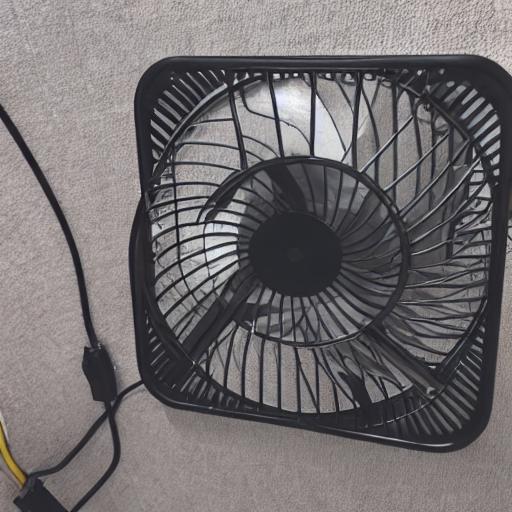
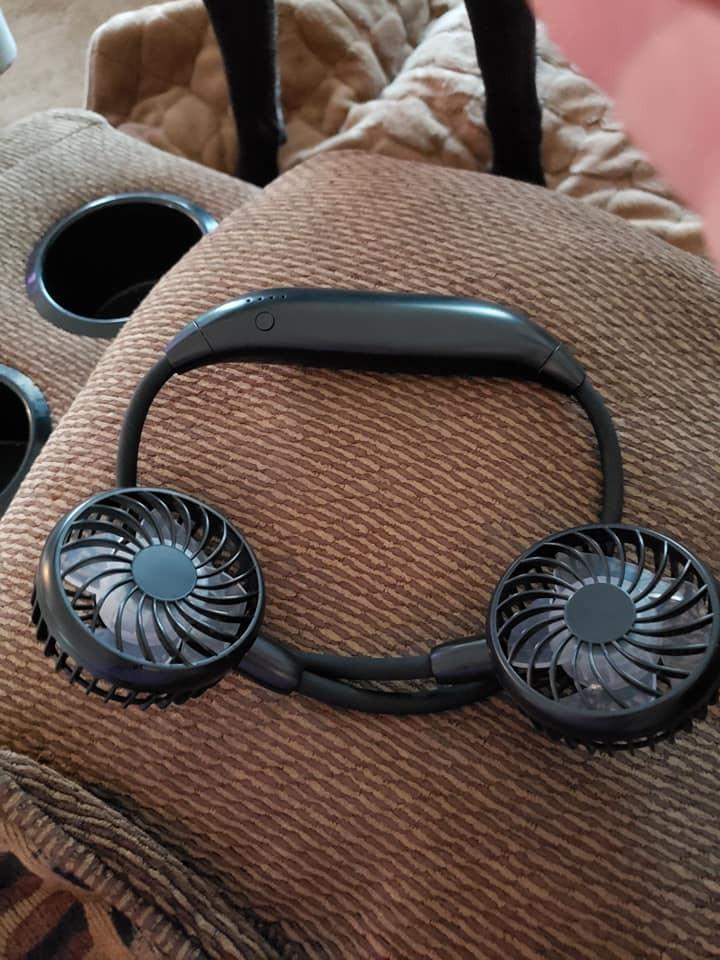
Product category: fan
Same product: no